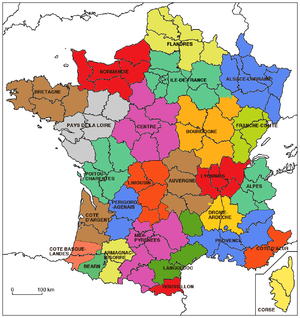
Le championnat de France Promotion d'Honneur de rugby à XV, est le second échelon des championnats régionaux soit le 7ᵉ niveau hiérarchique général et le 5ᵉ niveau amateur.
Le championnat de France 1ʳᵉ série de rugby à XV, est le troisième échelon des championnats régionaux français de rugby à XV, soit le 8ᵉ niveau hiérarchique général et le 6ᵉ niveau amateur. Il a été mis en place en 1973-1974.
La France du rugby à XV est divisée en comités territoriaux, constitués en tant qu'associations loi de 1901, et chargés de promouvoir le développement du rugby et de gérer les clubs et les compétitions sur leur territoire. Ils sont l'émanation directe de la Fédération française de rugby et agissent sous son autorité.
Le championnat de France de rugby à XV de 2ᵉ série est le quatrième échelon des championnats régionaux français de rugby à XV, soit le 9ᵉ niveau hiérarchique général et le 7ᵉ niveau amateur. Il a été mis en place en 1905-1906.